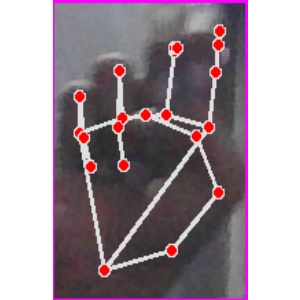
अक्षर: ह